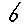
Label: 6